De Havilland Venom

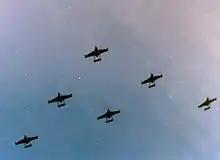
Venoms of the Patrouille Suisse display team in formation over Interlaken, Bern, 1983

The Venom also saw combat service during the Suez Crisis during late 1956. The type was operated by Nos. 6, 8 and 249 Squadrons, flying from RAF Akrotiri, Cyprus. The Anglo-French invasion, codenamed Operation Musketeer, took place in response to the nationalisation of the Suez Canal by Egypt's leader, General Nasser. The air war began on 31 October 1956. The Venoms attacked a variety of military installations on the ground; only a single RAF Venom was lost throughout the crisis.